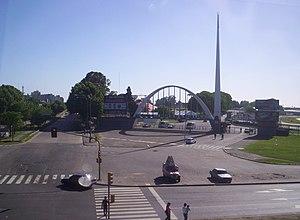
Le Grand Prix d'Argentine 1953, disputé sous la réglementation Formule 2 sur le circuit Oscar Alfredo Galvez le 18 janvier 1953, est la vingt-quatrième épreuve du championnat du monde de Formule 1 courue depuis 1950 et la première manche du championnat 1953.
Le Grand Prix d'Argentine 1960, disputé sur le circuit Oscar Alfredo Galvez le 7 février 1960, est la quatre-vingt-cinquième épreuve du championnat du monde de Formule 1 courue depuis 1950 et la première manche du championnat 1960.
Le Grand Prix d'Argentine 1954, disputé sur le circuit Oscar Alfredo Galvez le 17 janvier 1954, est la trente-troisième épreuve du championnat du monde de Formule 1 courue depuis 1950 et la première manche du championnat 1954.
Le Grand Prix d'Argentine 1956, disputé sur le circuit Oscar Alfredo Galvez le 22 janvier 1956, est la quarante-neuvième épreuve du championnat du monde de Formule 1 courue depuis 1950 et la première manche du championnat 1956.
Le Grand Prix d'Argentine 1955, disputé sur le circuit Oscar Alfredo Galvez le 16 janvier 1955, est la quarante-deuxième épreuve du championnat du monde de Formule 1 courue depuis 1950 et la première manche du championnat 1955.